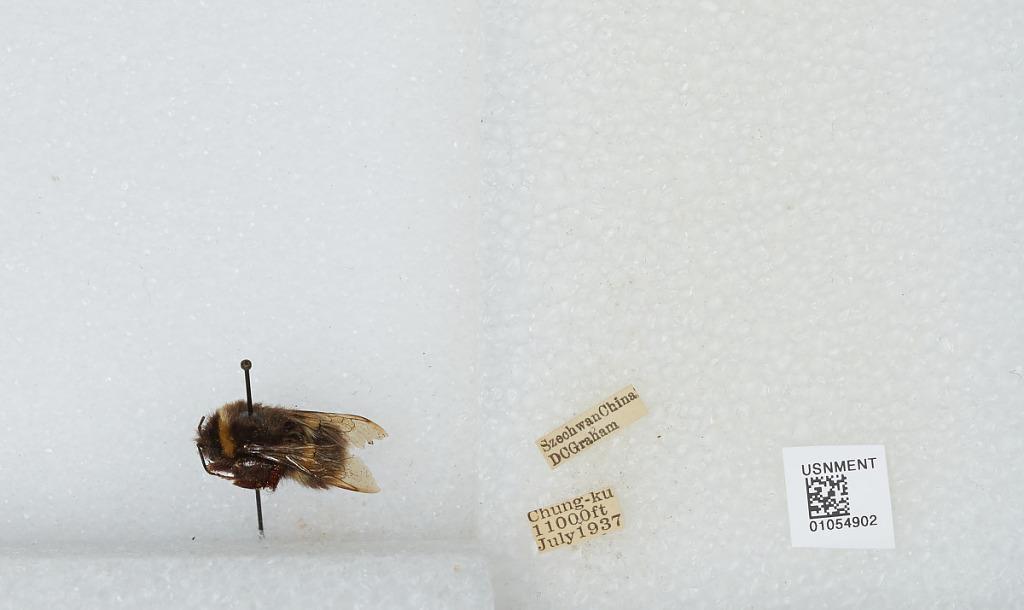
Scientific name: Bombus sp.
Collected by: D. Graham
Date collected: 1937-7-
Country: China
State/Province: Sichuan
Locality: Chung-ku